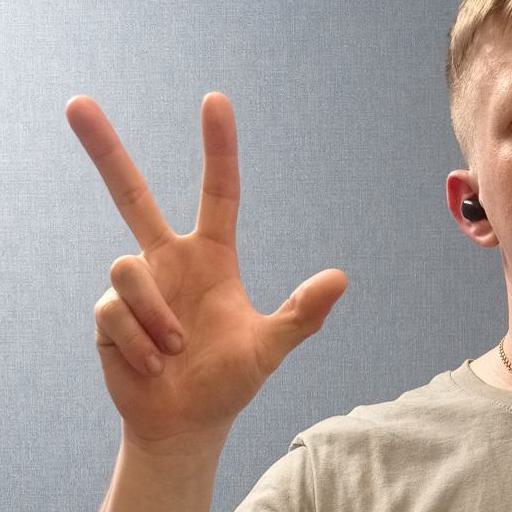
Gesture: three2